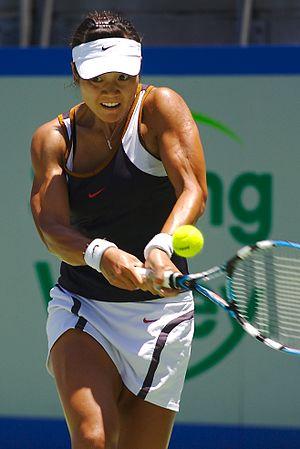
La joueuse de tennis Li Na au Tournoi de Sydney de 2007, à Sidney, en Australie.